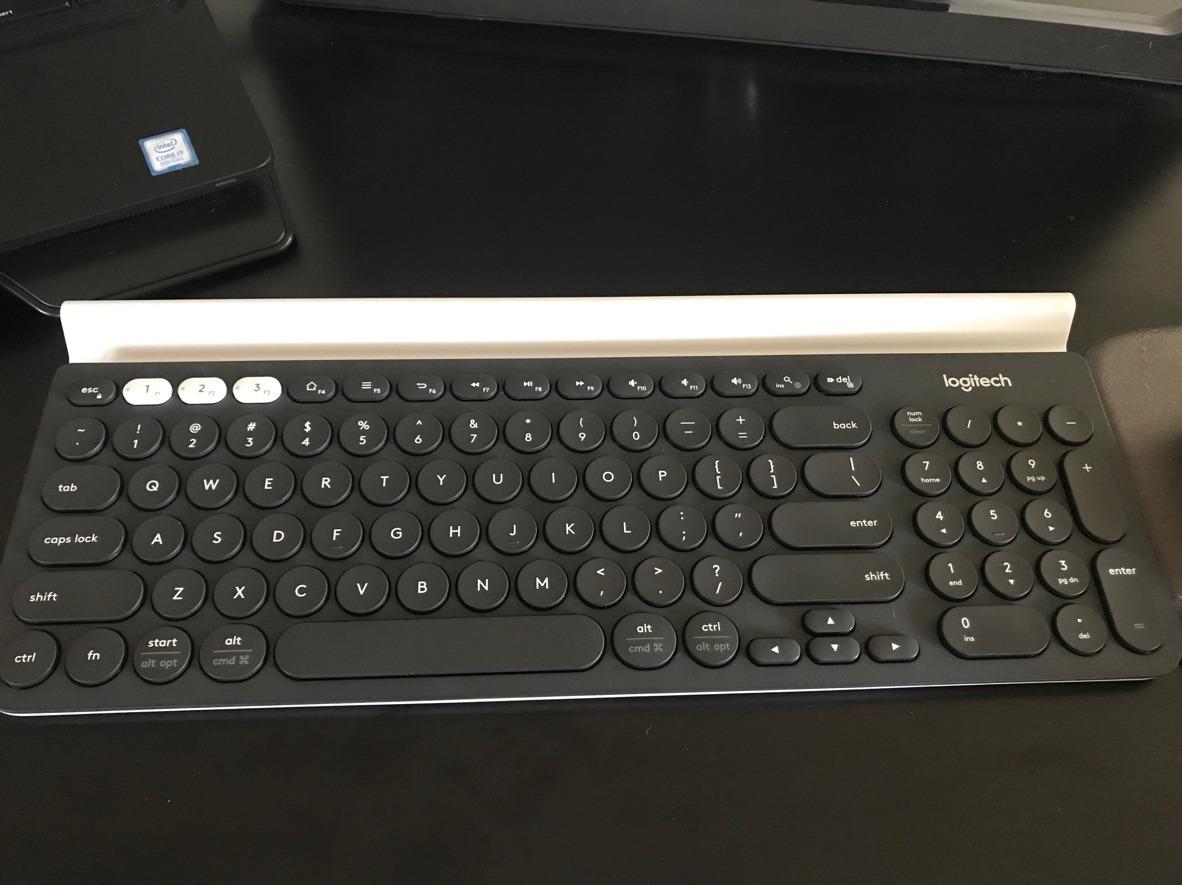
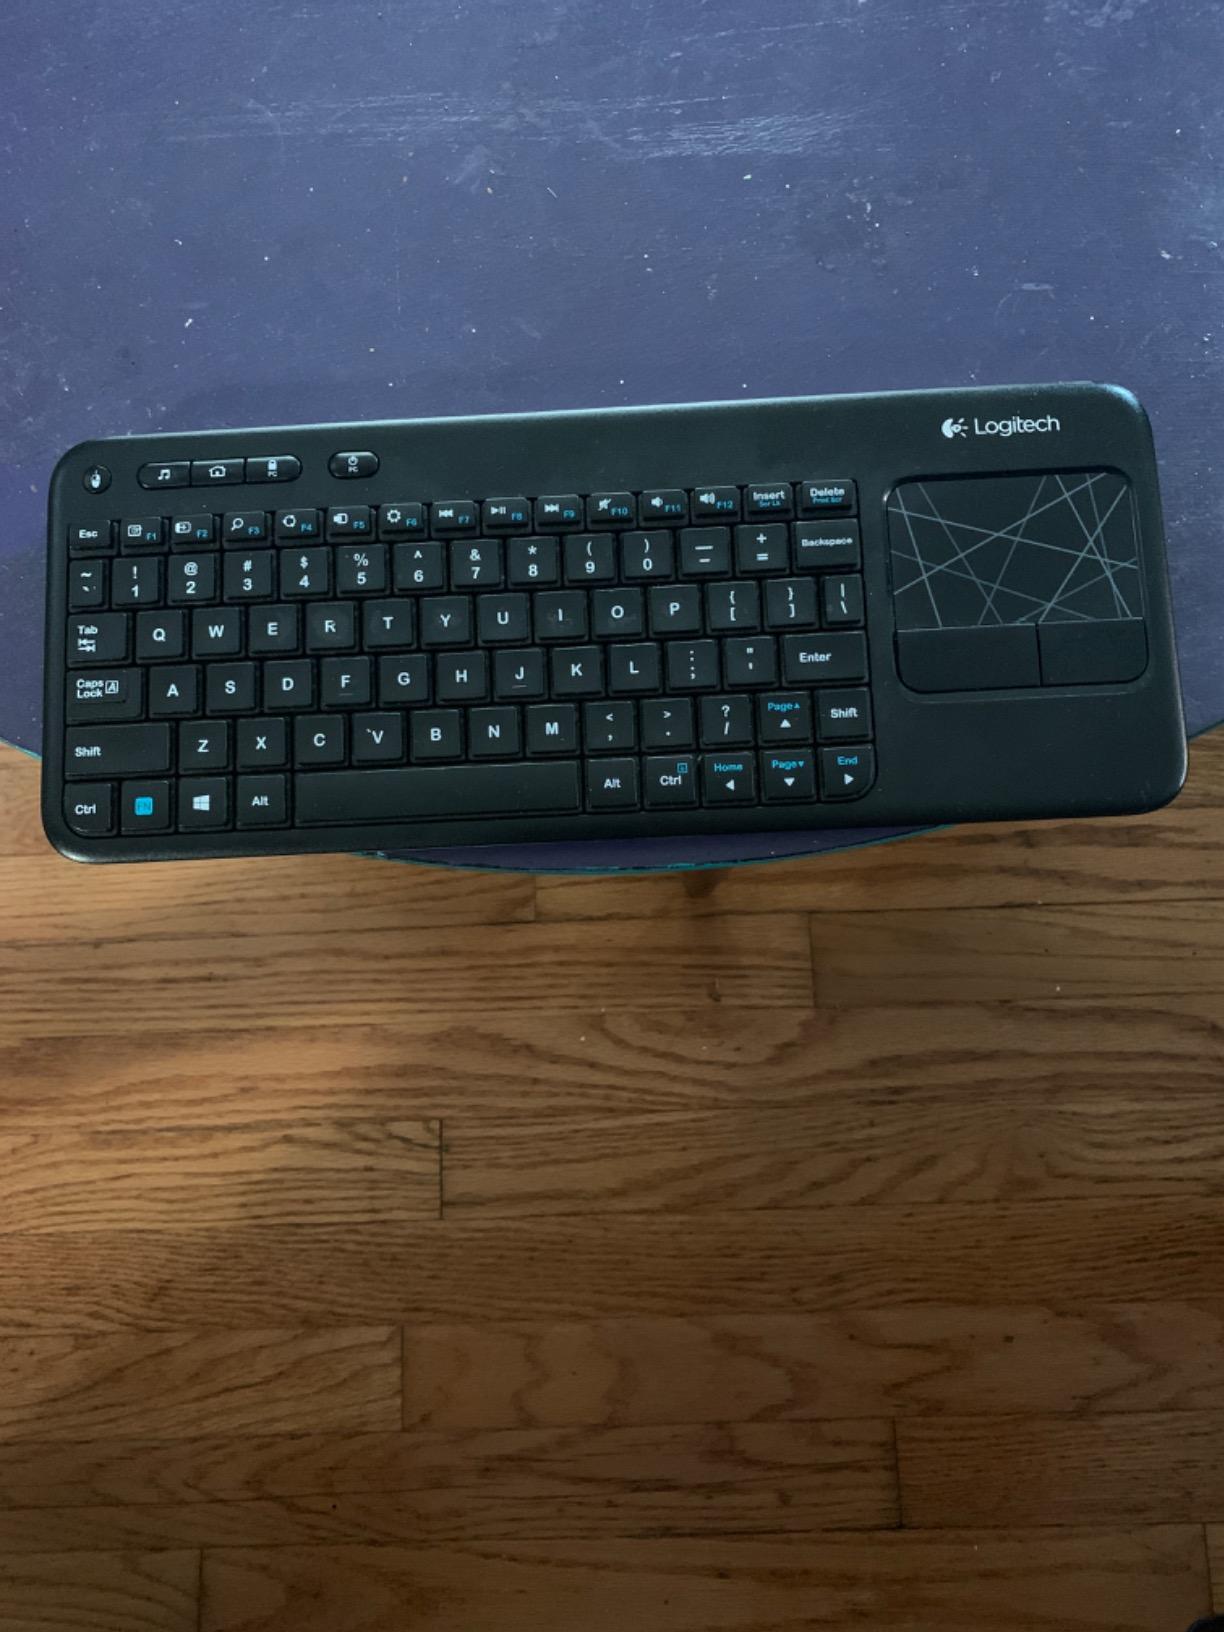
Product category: keyboard
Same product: no